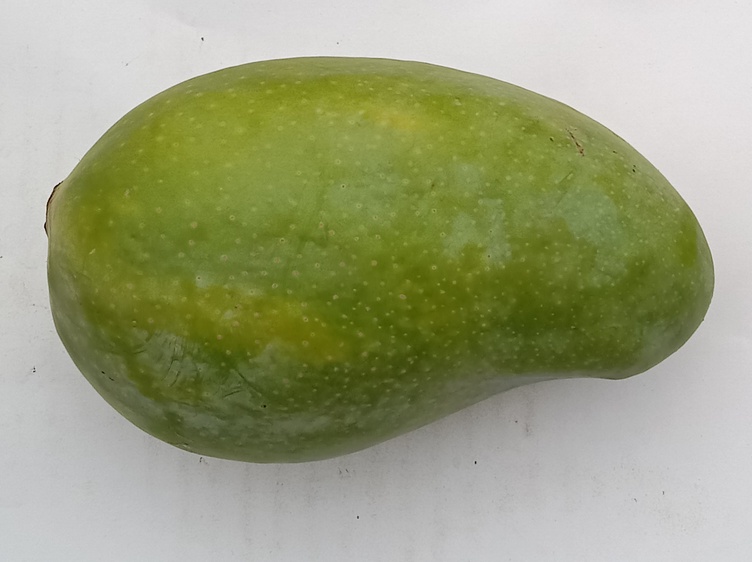
Mango variety: Sindhri